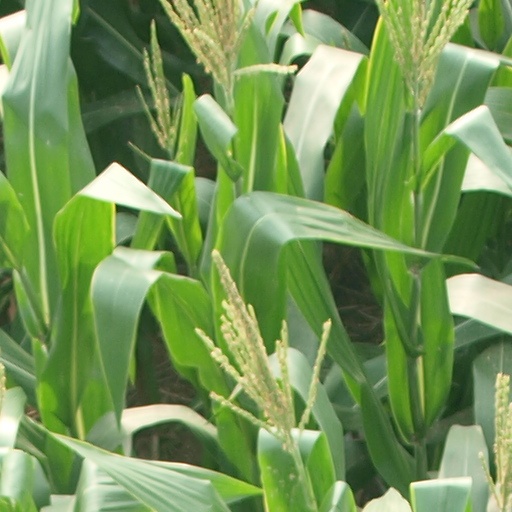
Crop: maize; corn